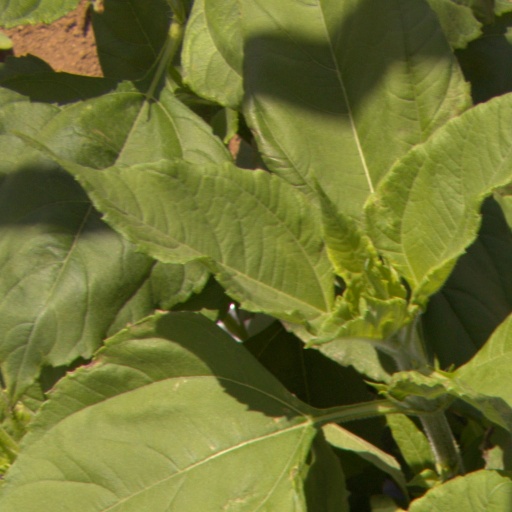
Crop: Jerusalem artichoke